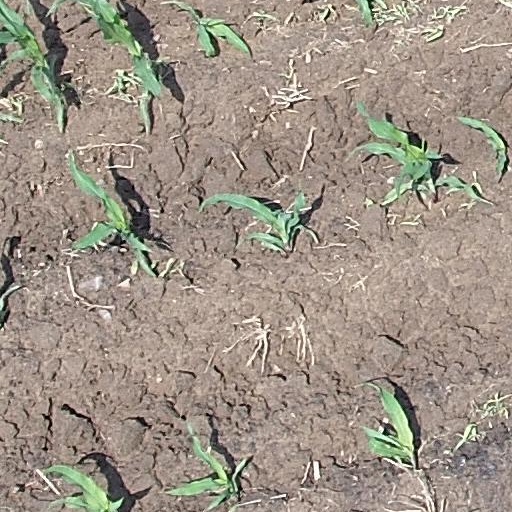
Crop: maize; corn